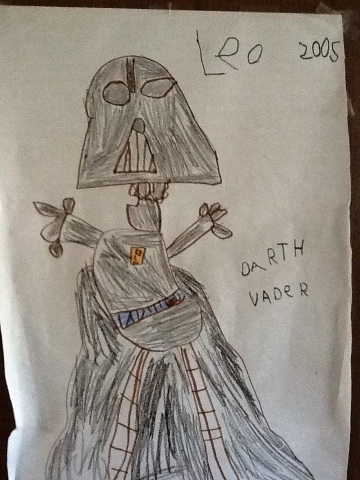Question: What is this a picture of please? thank you.
Answer: darth vader